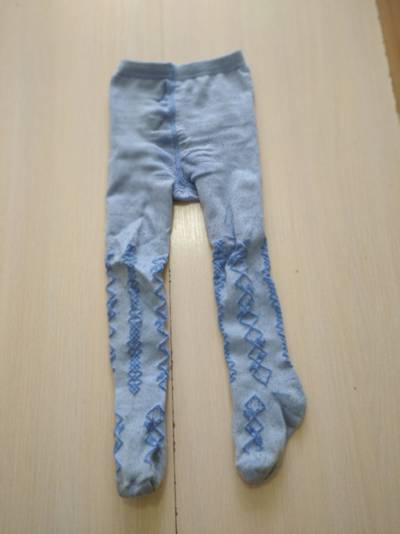
Waste category: clothes